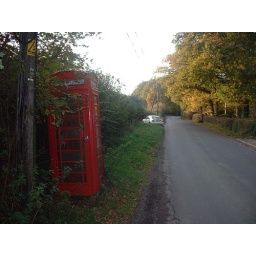
Red telephone box near Etchingham